1995 Fiesta Bowl

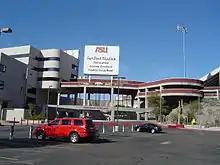
Sun Devil Stadium in Tempe, Arizona, hosted the Fiesta Bowl.

The 1995 IBM OS/2 Fiesta Bowl, played on January 2, 1995, was the 24th edition of the Fiesta Bowl. The game featured the Colorado Buffaloes and Notre Dame Fighting Irish.